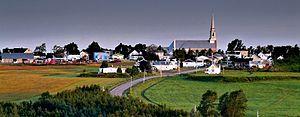
Saint-Clément est une municipalité de paroisse de la province de Québec, au Canada, située dans municipalité régionale de comté de Les Basques, dans la région administrative du Bas-Saint-Laurent, à environ 25 km au sud de Trois-Pistoles.